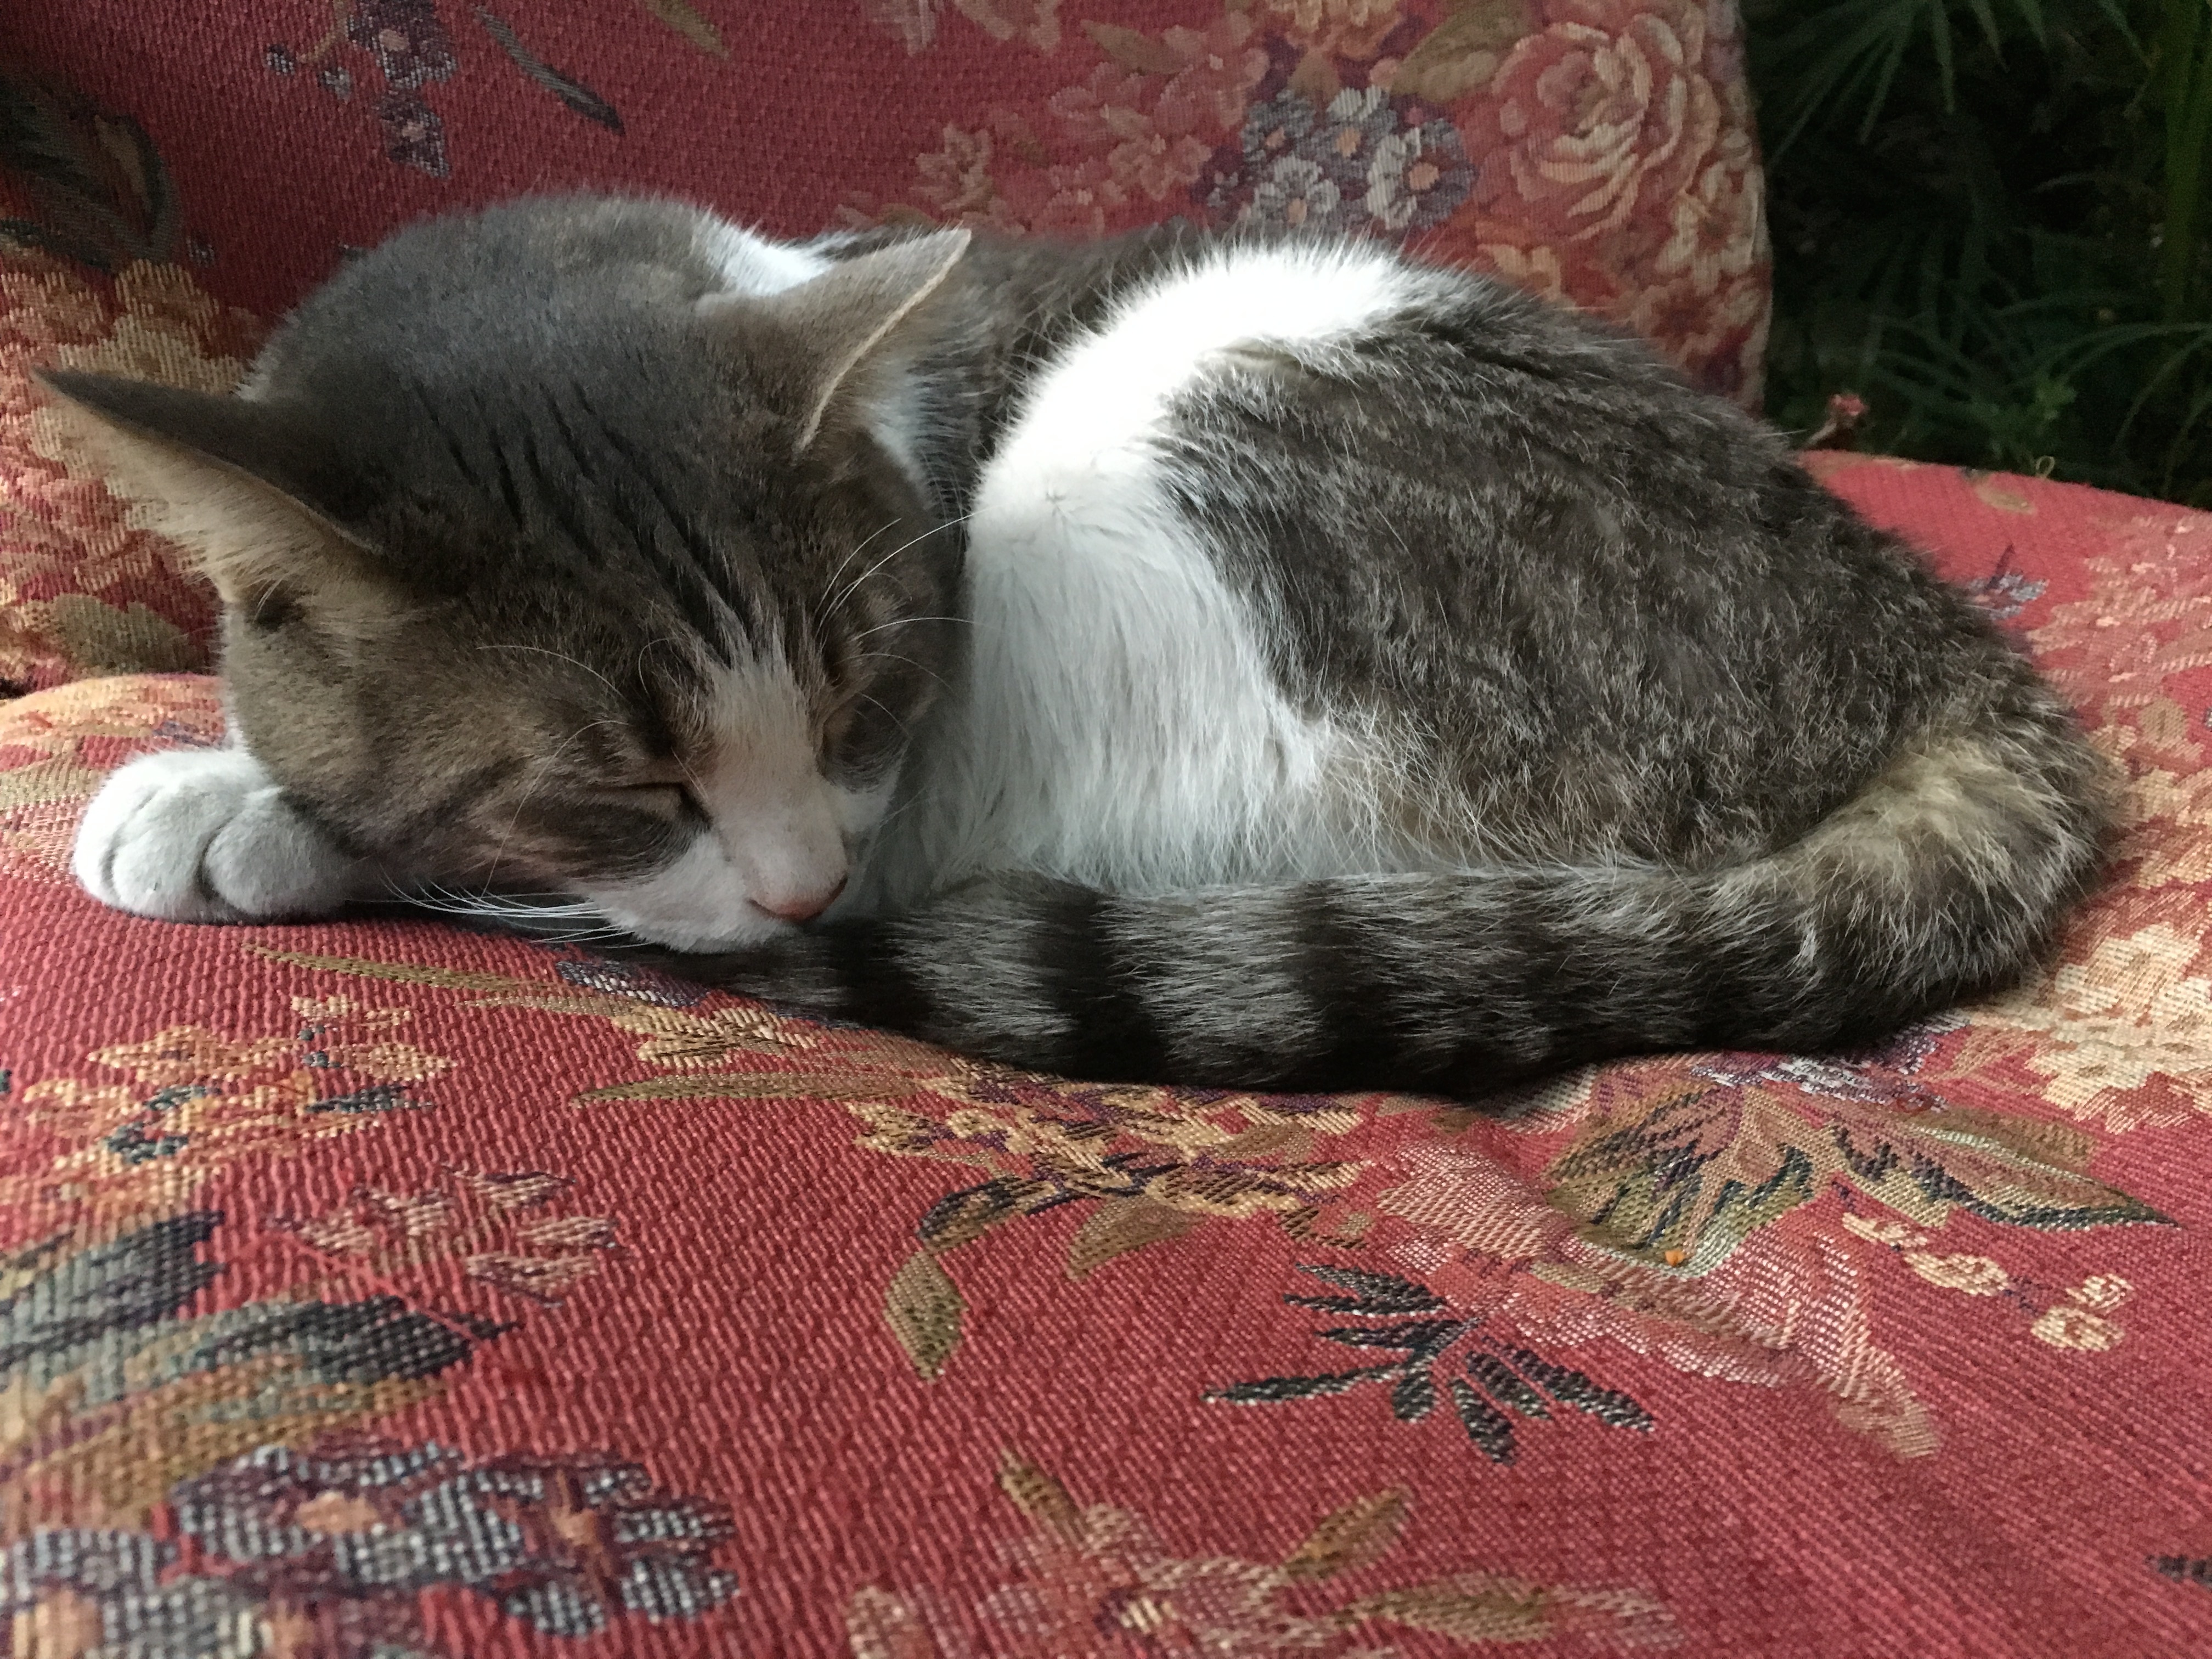
kitten, cat, mammal, whiskers, vertebrate, european shorthair, small to medium sized cats, cat like mammal, domestic short haired cat